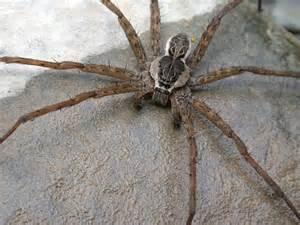
spider